Art in bronze and brass

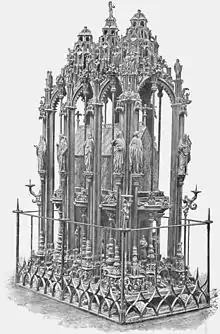
Shrine of St Sebald in Sebalduskirche, Nuremberg (Peter Vischer the Elder & sons, 1516)

The process was soon superseded in such subjects by hollow casting, but beaten reliefs, the household craft from which Greek bronze work sprang, persisted in some special and highly perfected forms, as handle-plates on certain vases, "emblemata" on mirror-cases, and particularly as ornaments of armour, where light weight was required. The Siris bronzes in the British Museum are shoulder-pieces from a 4th-century cuirass. Casting was done by the "cire perdue" process in clay moulds, but a great deal of labour was spent on finishing. The casts are very finely chased, and most large pieces contain patches, inserted to make good the flaws. Heads and limbs of statues were cast separately and adjusted to the bodies: besides the evidence of literature and of the actual bronzes, there is an illustration of a dismembered statue in the making on a painted vase in Berlin.